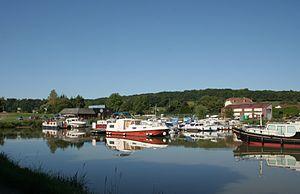
Savoyeux est une commune française située dans le département de la Haute-Saône, en région Bourgogne-Franche-Comté.